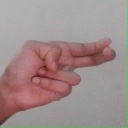
अक्षर: ह